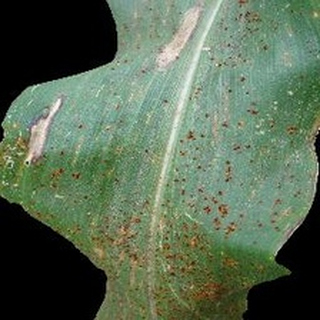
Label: corn_common_rust